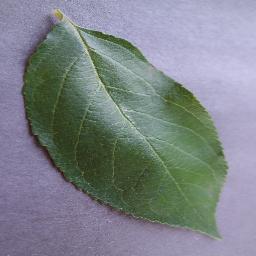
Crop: apple
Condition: healthy